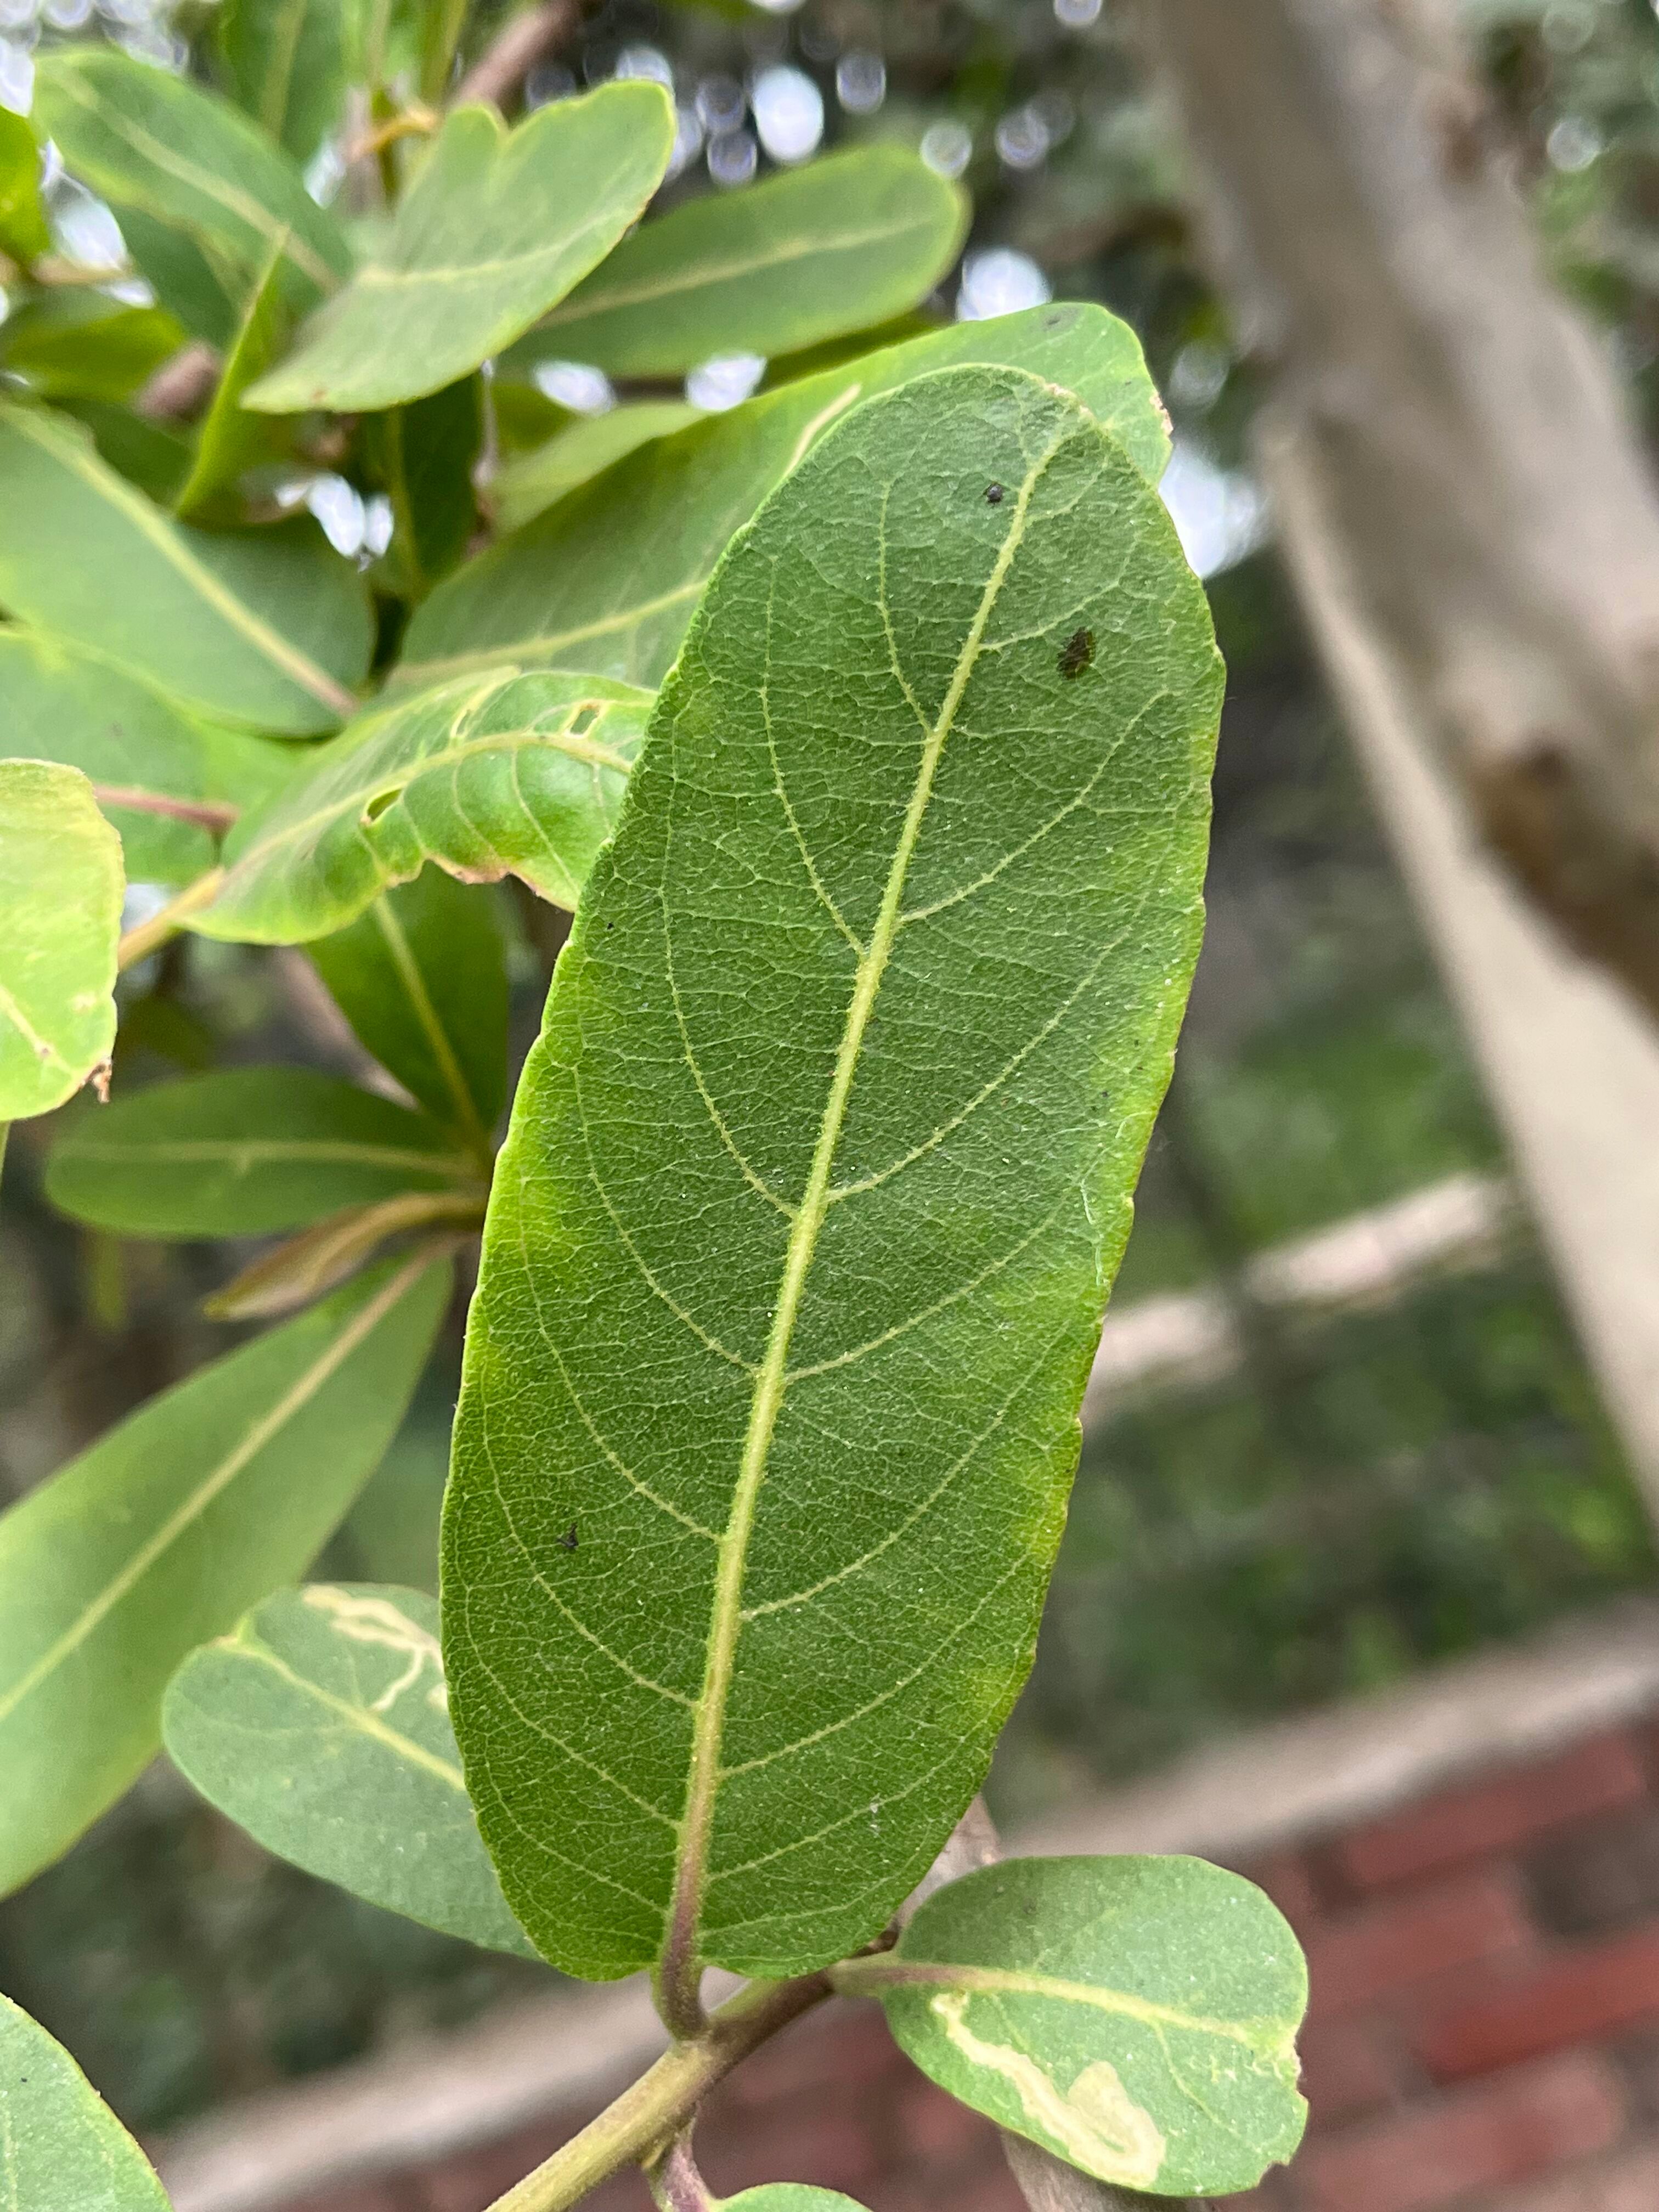
Plant species: terminalia-arjuna